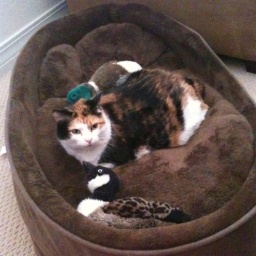
The cats in this house know who is in charge... And it's not the dog.